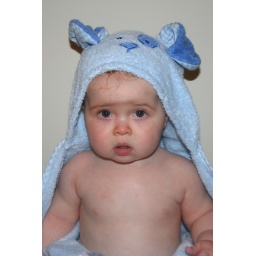
Elliott looks so, so cute in his puppy dog towel!